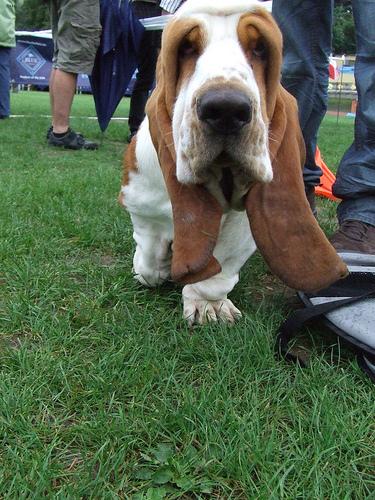
Breed: basset hound